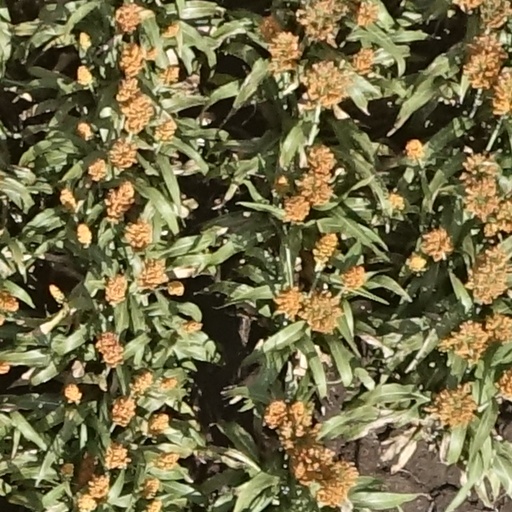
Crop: sorghum